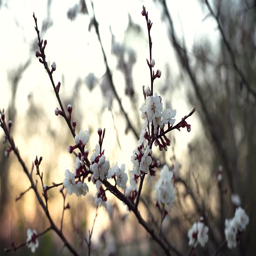
cherry blossoms under sunset with flare in the background